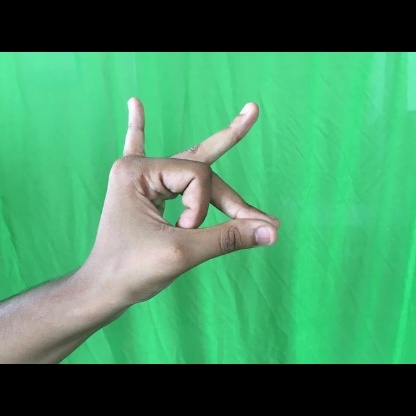
Mudra: Bramaram